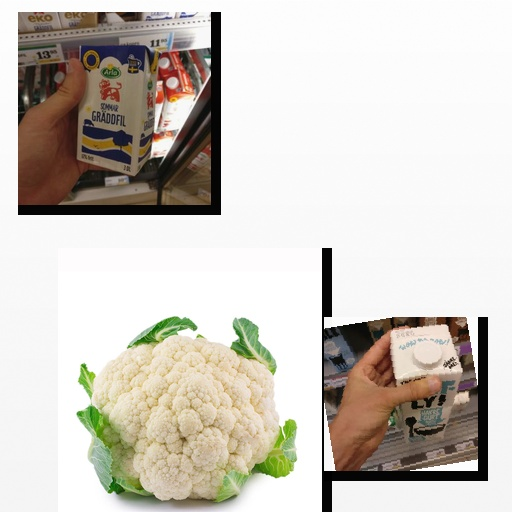
Food items: oatghurt, cauliflower, sour_cream